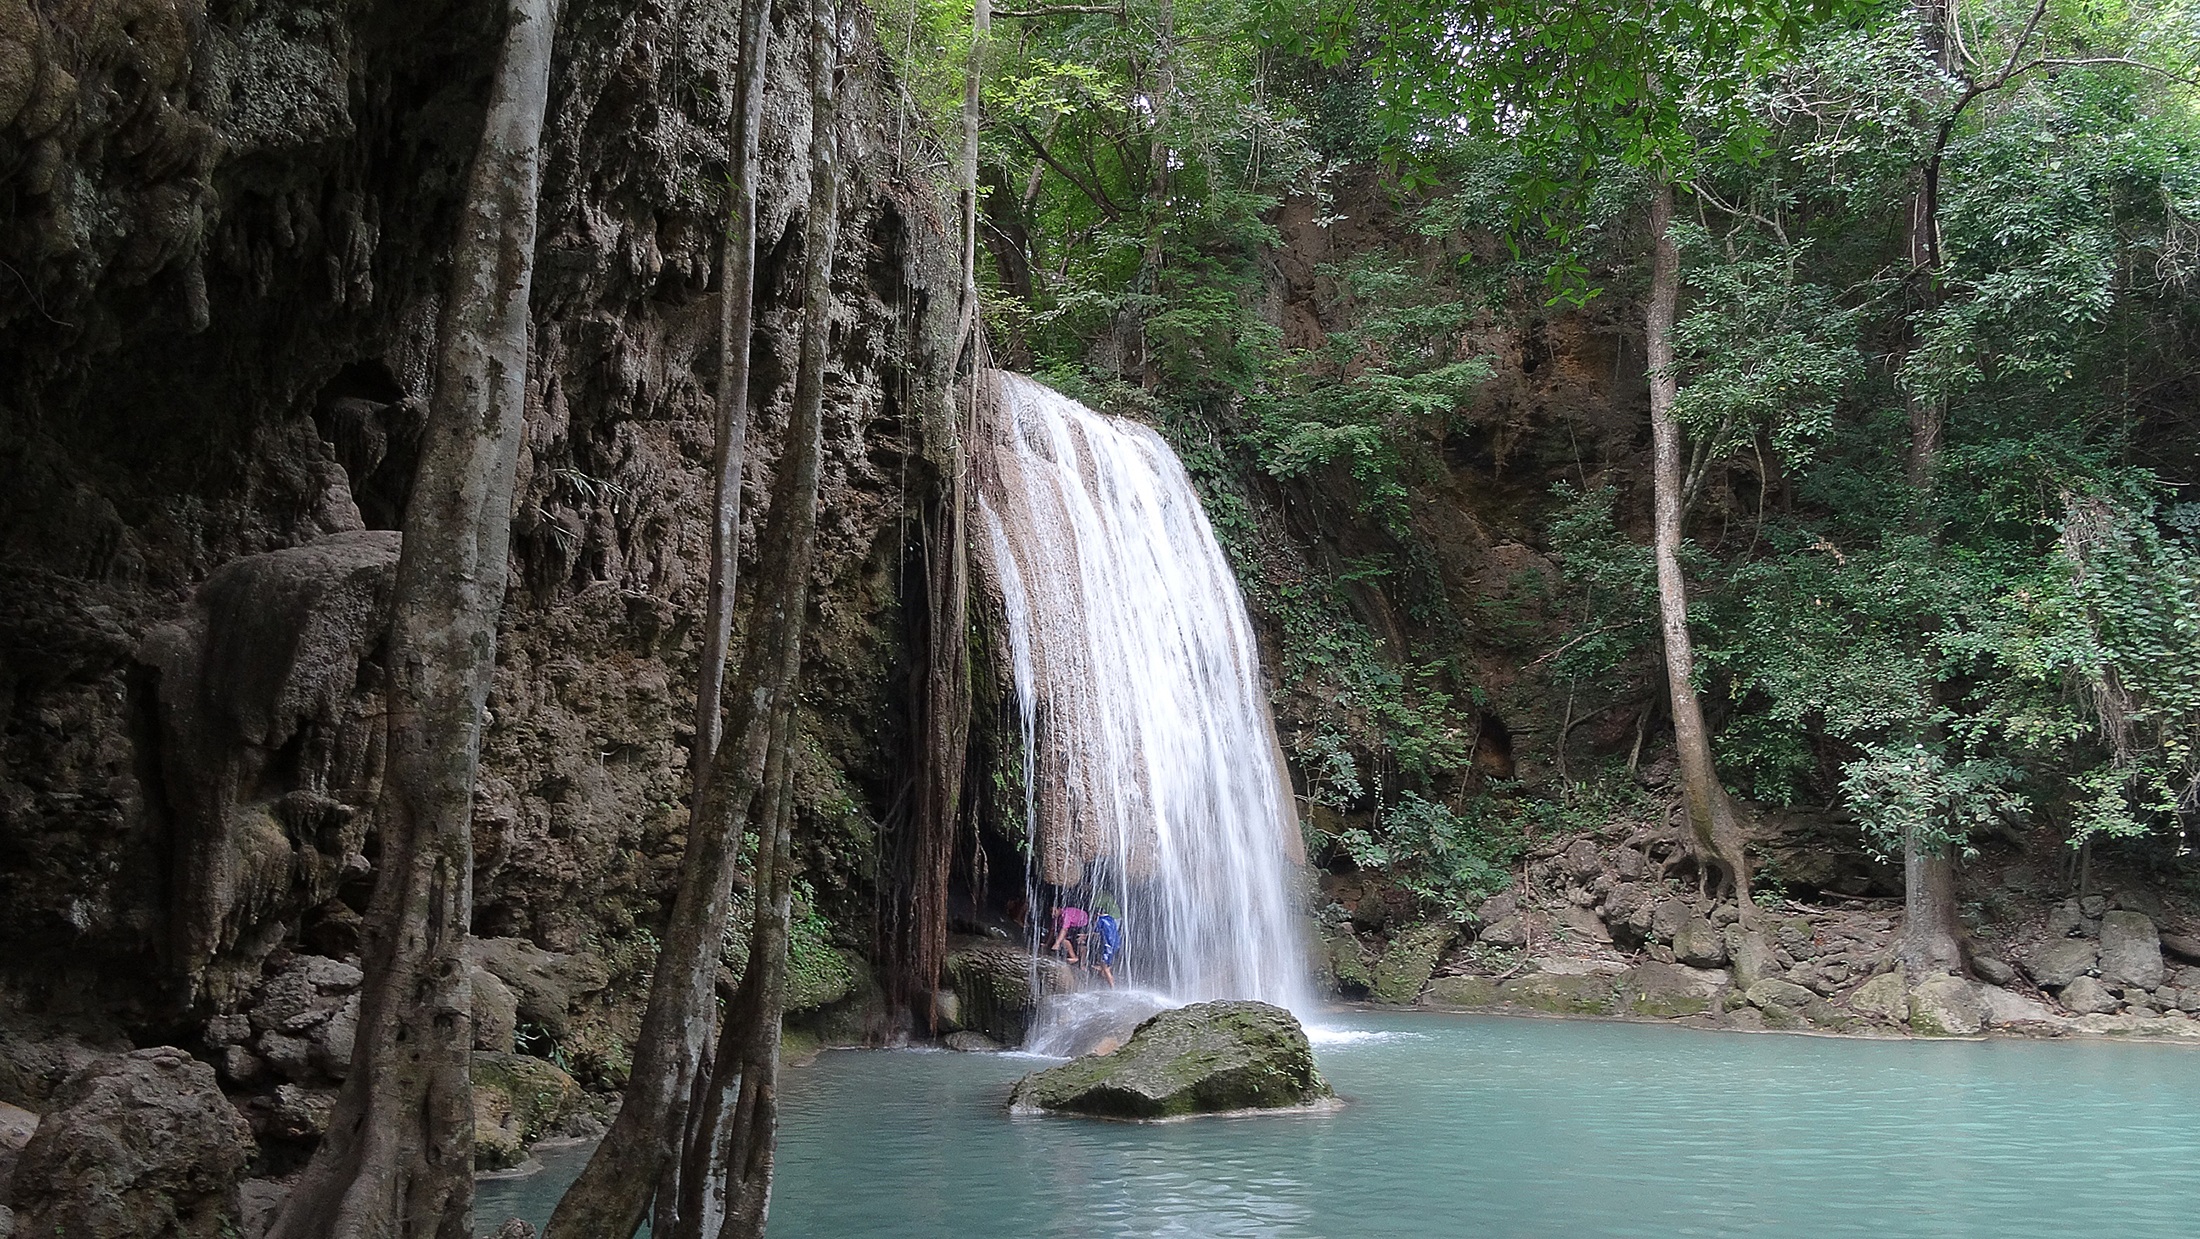
landscape, water, nature, forest, waterfall, river, formation, jungle, thailand, body of water, rainforest, cascades, waterfalls, habitat, water feature, natural environment